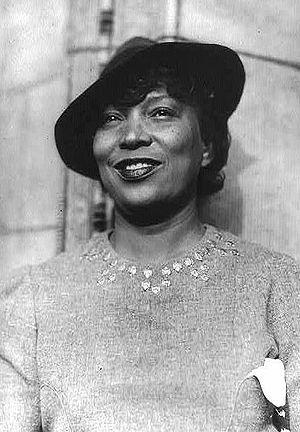
Zora Neale Hurston était une écrivaine et une anthropologue afro-américaine qui participa au mouvement de la Renaissance de Harlem, notamment avec son roman Their Eyes Were Watching God.
Les Américains, ou le peuple américain, sont les habitants et les citoyens des États-Unis. Le pays est marqué par une grande diversité ethnique du fait qu'il se soit principalement et majoritairement construit sur l'immigration. Par conséquent, les Américains forment une nation au sens civique du terme, et non pas au sens ethnique. Au XXIᵉ siècle, à l'exception des Amérindiens, la majorité des Américains ou leurs ancêtres ont immigré durant les cinq siècles précédents.